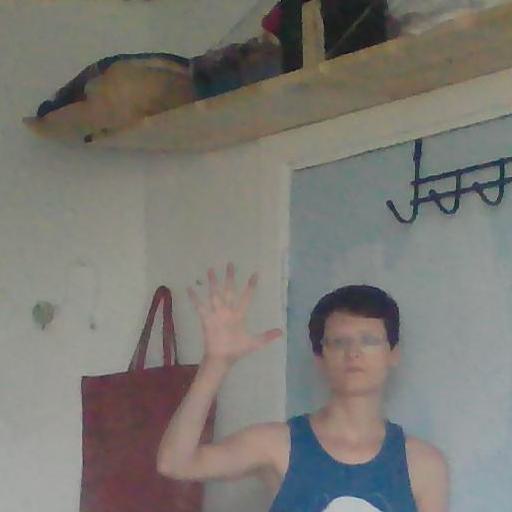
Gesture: palm